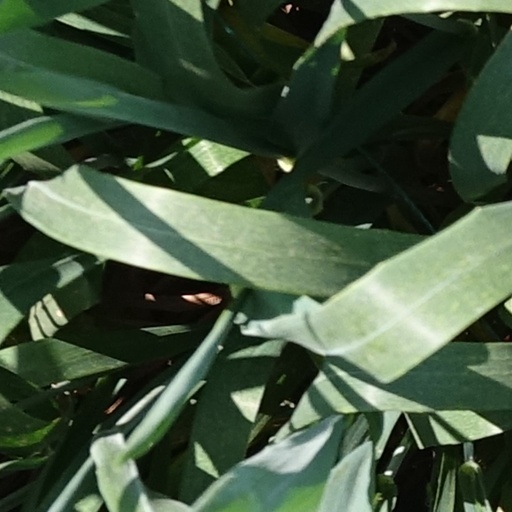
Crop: wheat